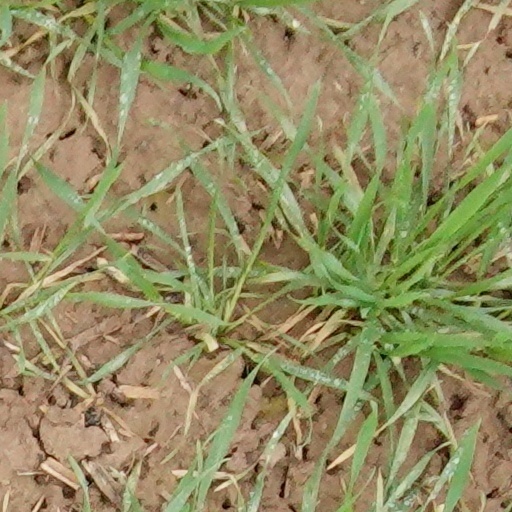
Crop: wheat